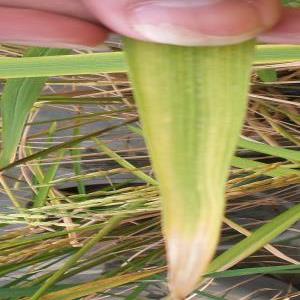
Disease: Bacterialblight